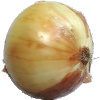
Label: white_onion